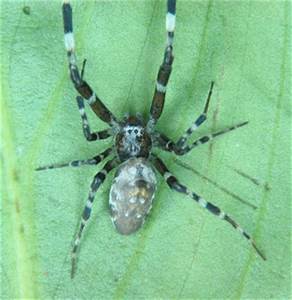
Label: spider